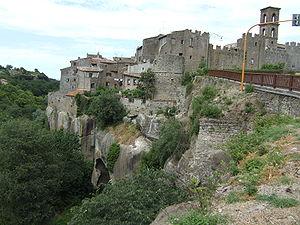
Vitorchiano est une commune italienne d'environ 5 200 habitants, située dans la province de Viterbe, dans la région Latium, en Italie centrale.